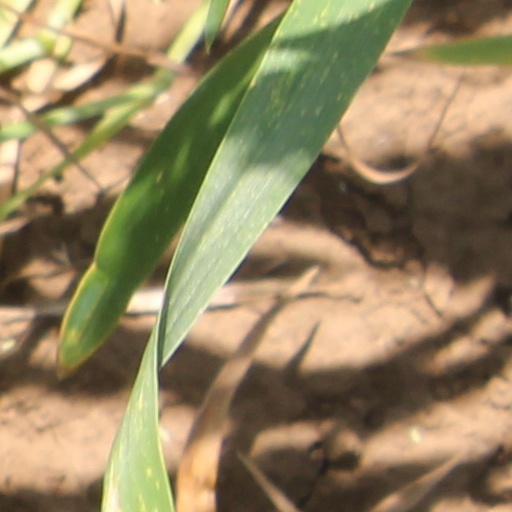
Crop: wheat